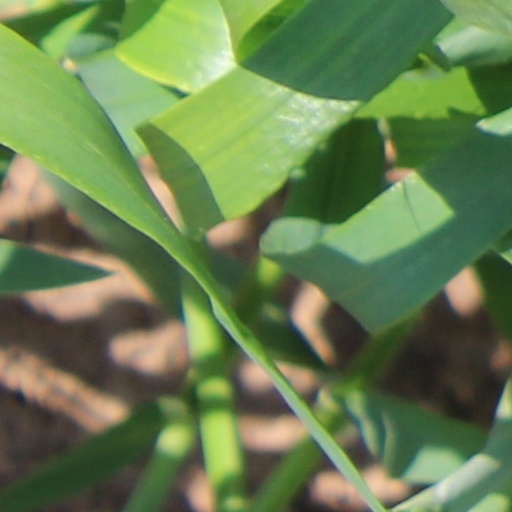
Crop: wheat